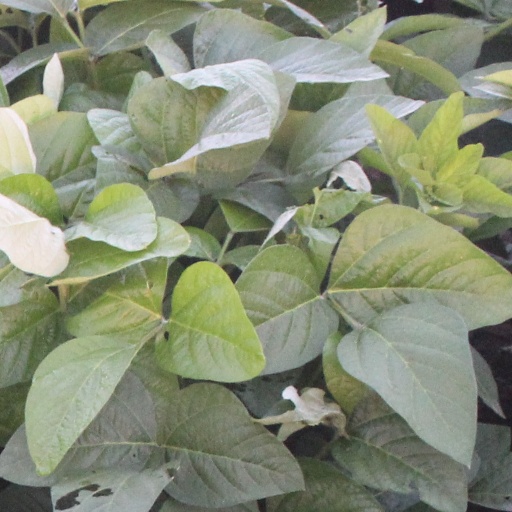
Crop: soybean